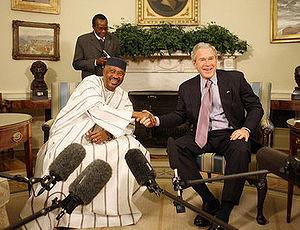
Amadou Toumani Touré, dit ATT, né le 4 novembre 1948 à Mopti, est un militaire et homme d'État malien. Il est président de la République du 8 juin 2002 jusqu'au coup d'État du 22 mars 2012.